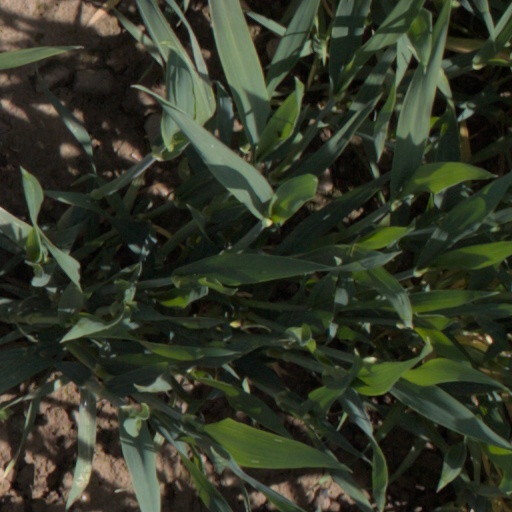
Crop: wheat